Kamen Teacher

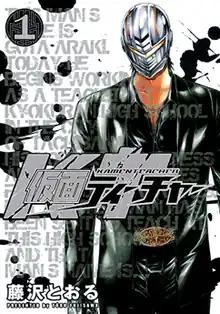
Manga volume 1 cover

is a Japanese manga series written and illustrated by Tooru Fujisawa. It was serialized in Shueisha‘s "Weekly Young Jump" magazine from 2006 to 2007. A sequel manga, titled "Kamen Teacher Black" was published in the same magazine from 2013 to 2014. It was adapted into a live action television series in 2013 and was adapted into a live action film in 2014. The special for this film was broadcast by NTV on February 14, 2014, on Kinyou Roadshow.